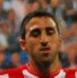
Age: 26